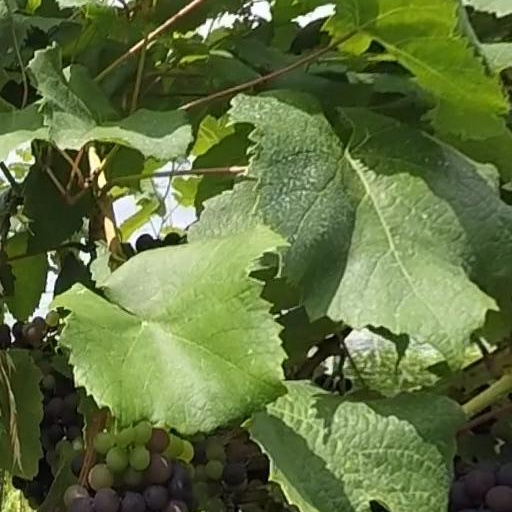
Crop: grape